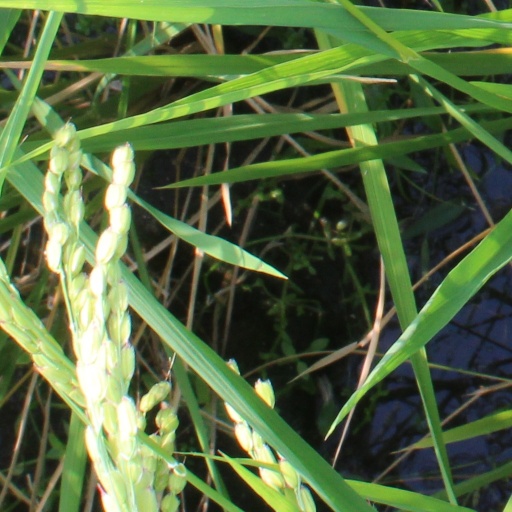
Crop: rice